Mercia Mudstone Group

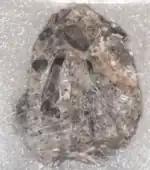
A reptile tooth and a fish tooth from the Blue Anchor Formation, Somerset

The formation is named from the village of Blue Anchor on the coast of west Somerset. It consists largely of green to grey mudstones and siltstones (which gave rise to the earlier name of this sequence, the Tea-green Marls) and varies from around 5 m to 67 m in thickness. Though common to all other areas, the Blue Anchor Formation is absent through erosion in the Stafford Basin and in Lancashire. It is of late Norian to early Rhaetian age. It is overlain by the Westbury Formation of the Penarth Group which represents widespread inundation of the Triassic basins as global sea levels rose.